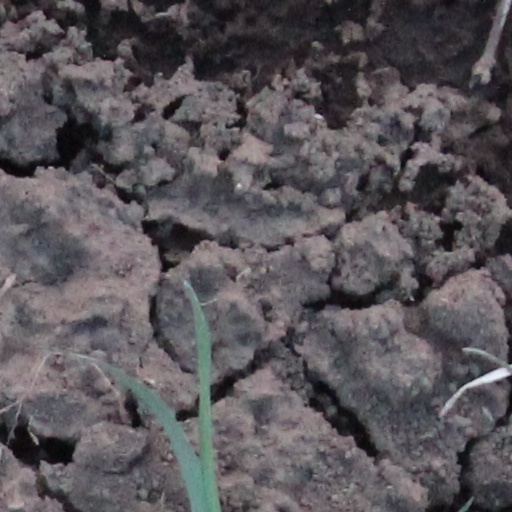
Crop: wheat